São Benedito

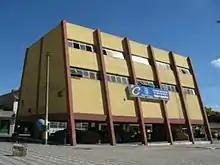
Câmara Municipal (the legislature) of São Benedito

The city is served by Walfrido Salmito de Almeida Airport.